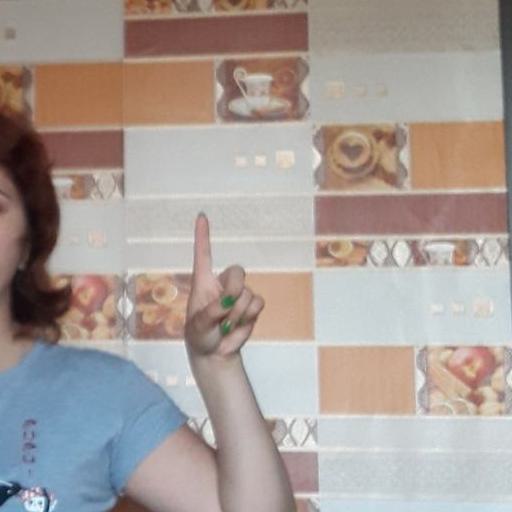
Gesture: one